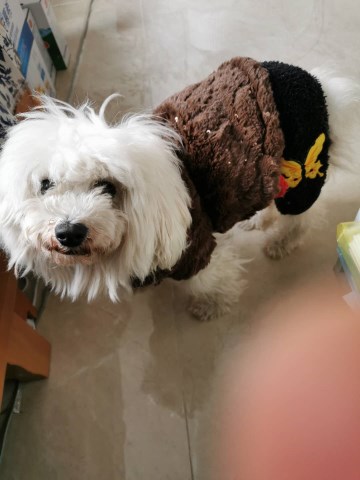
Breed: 3083-n000117-Bichon_Frise